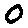
Label: 0